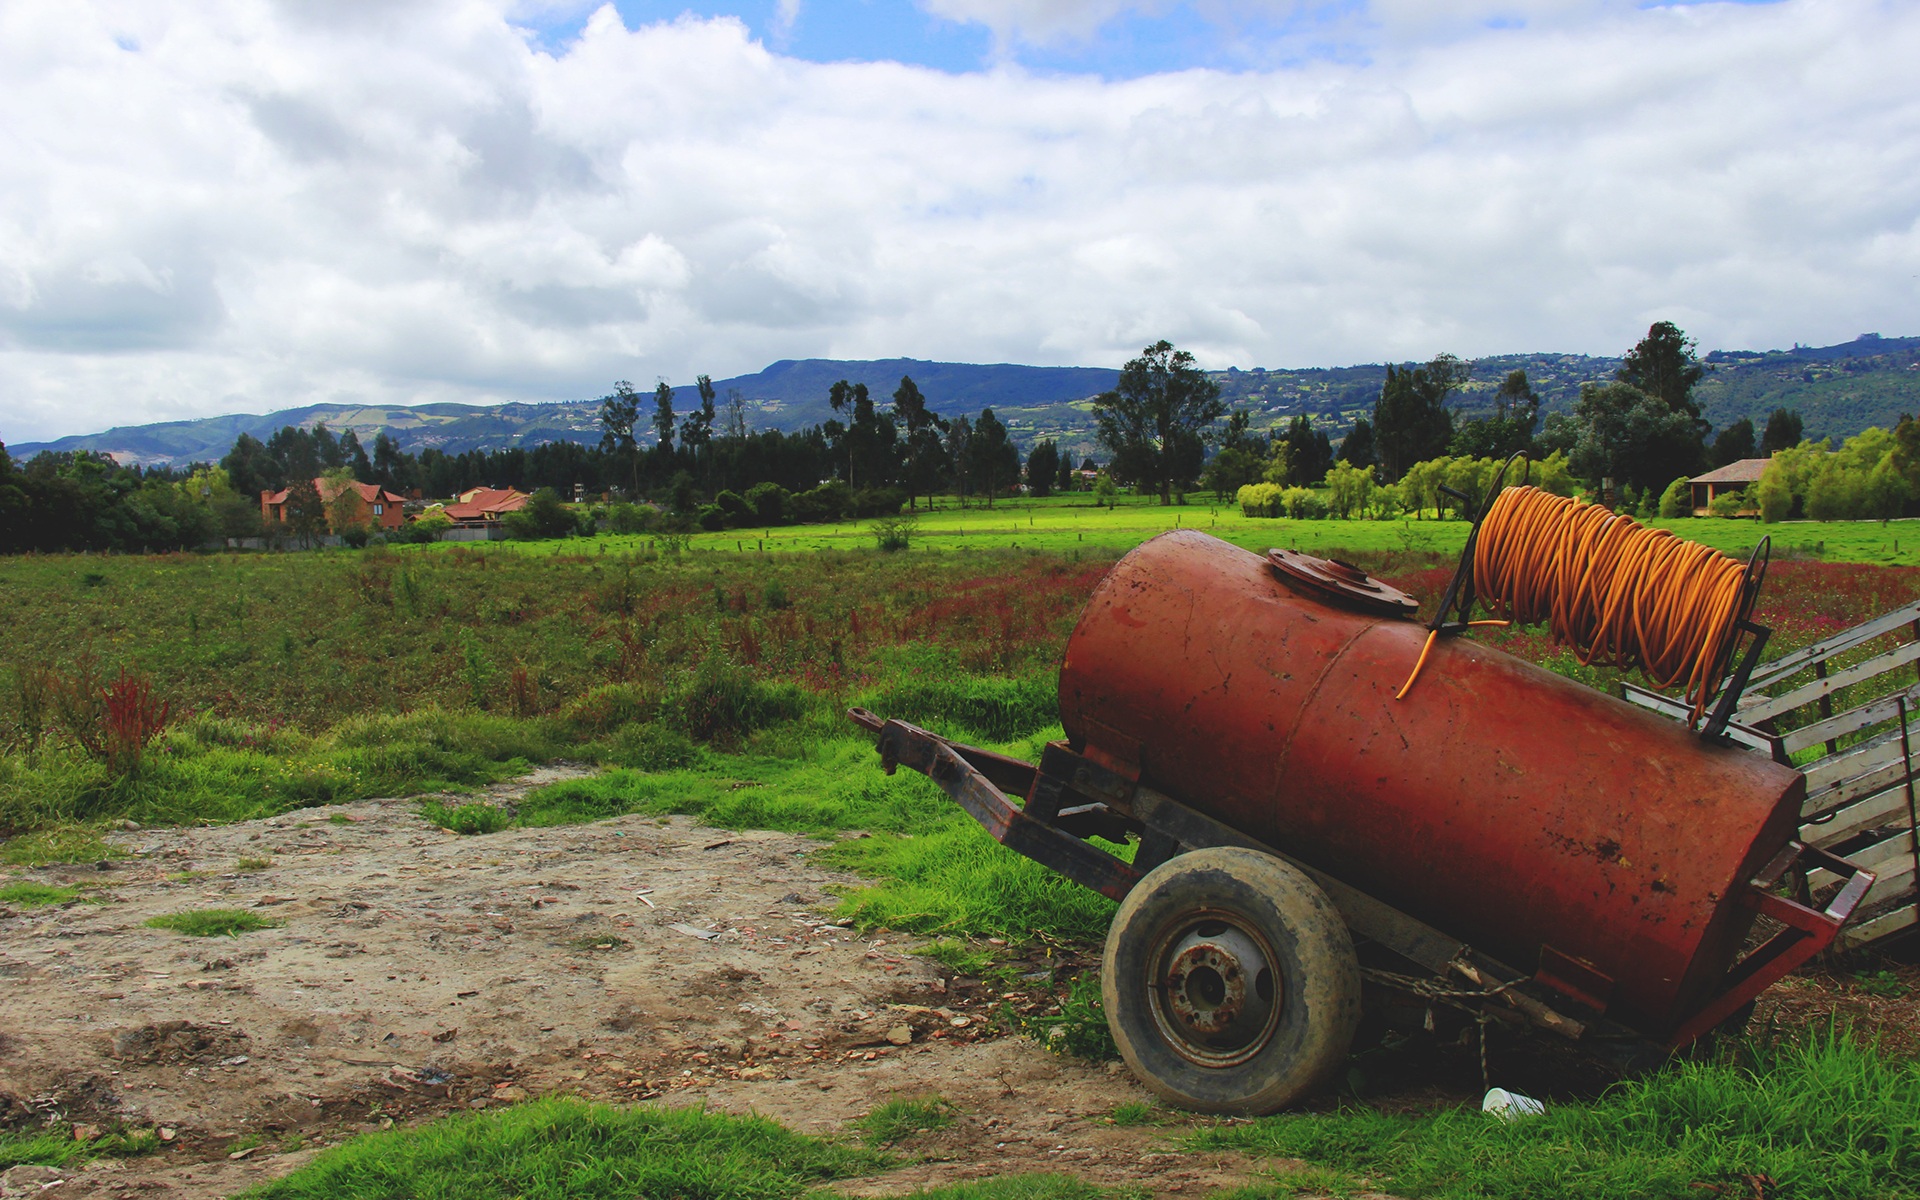
landscape, tree, nature, hay, field, farm, green, vehicle, crop, soil, agriculture, rural area